Bad Krozingen–Münstertal railway

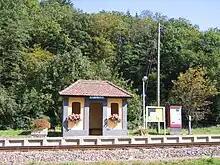
Etzenbach station

Between 1896 and 1912, various projects were developed to build a rail link to Münstertal. They failed due to the disunity of the then independent municipalities of Untermünstertal and Obermünstertal. Finally the DEBG was issued with a concession to build a branch line between Staufen and Untermünstertal on 30 July 1913. Of the estimated cost of about 89,000 marks per kilometre of line, the state of Baden agreed to fund 30,000 marks and the municipality of Untermünstertal agreed to fund 10,000 marks.